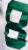
Number: 8